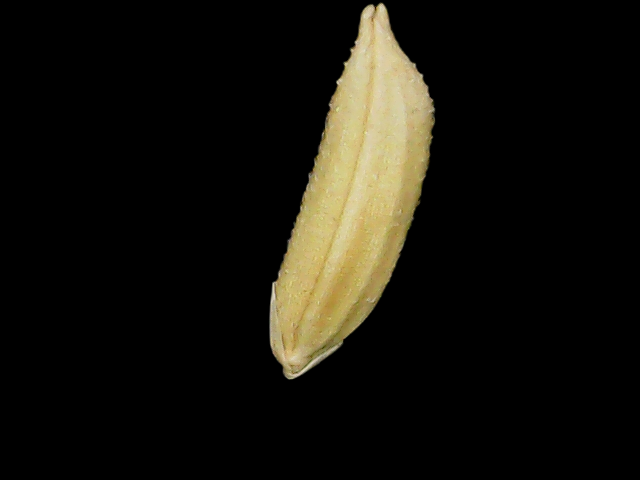
Rice variety: Binadhan07